Early 2000s recession

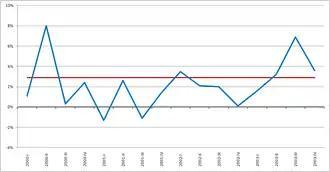

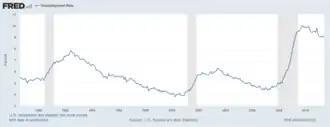
The U.S. unemployment rate between 1988 and 2011

After the relatively mild 1990 recession ended in early 1991, the country hit a belated unemployment rate peak of 7.8% in mid-1992. Job growth was initially muted by large layoffs among defense related industries. However, payrolls accelerated in 1992 and experienced robust growth through 2000.